Japanese clothing during the Meiji period

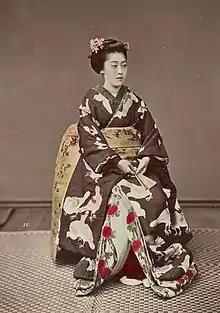
Hand-colored silver albumen photograph depicting a Meiji-period woman wearing a kimono with an underkimono patterned with chrysanthemums

During the early Meiji period, popular kimono colours changed little; the colours of choice were darker, typically blues, grays, browns, and, for women, purple. Garments were mostly monochrome, with little woven or additional decoration; extant decoration typically took the form of simple stripes, plaids, lattice designs, or ikat weaves.